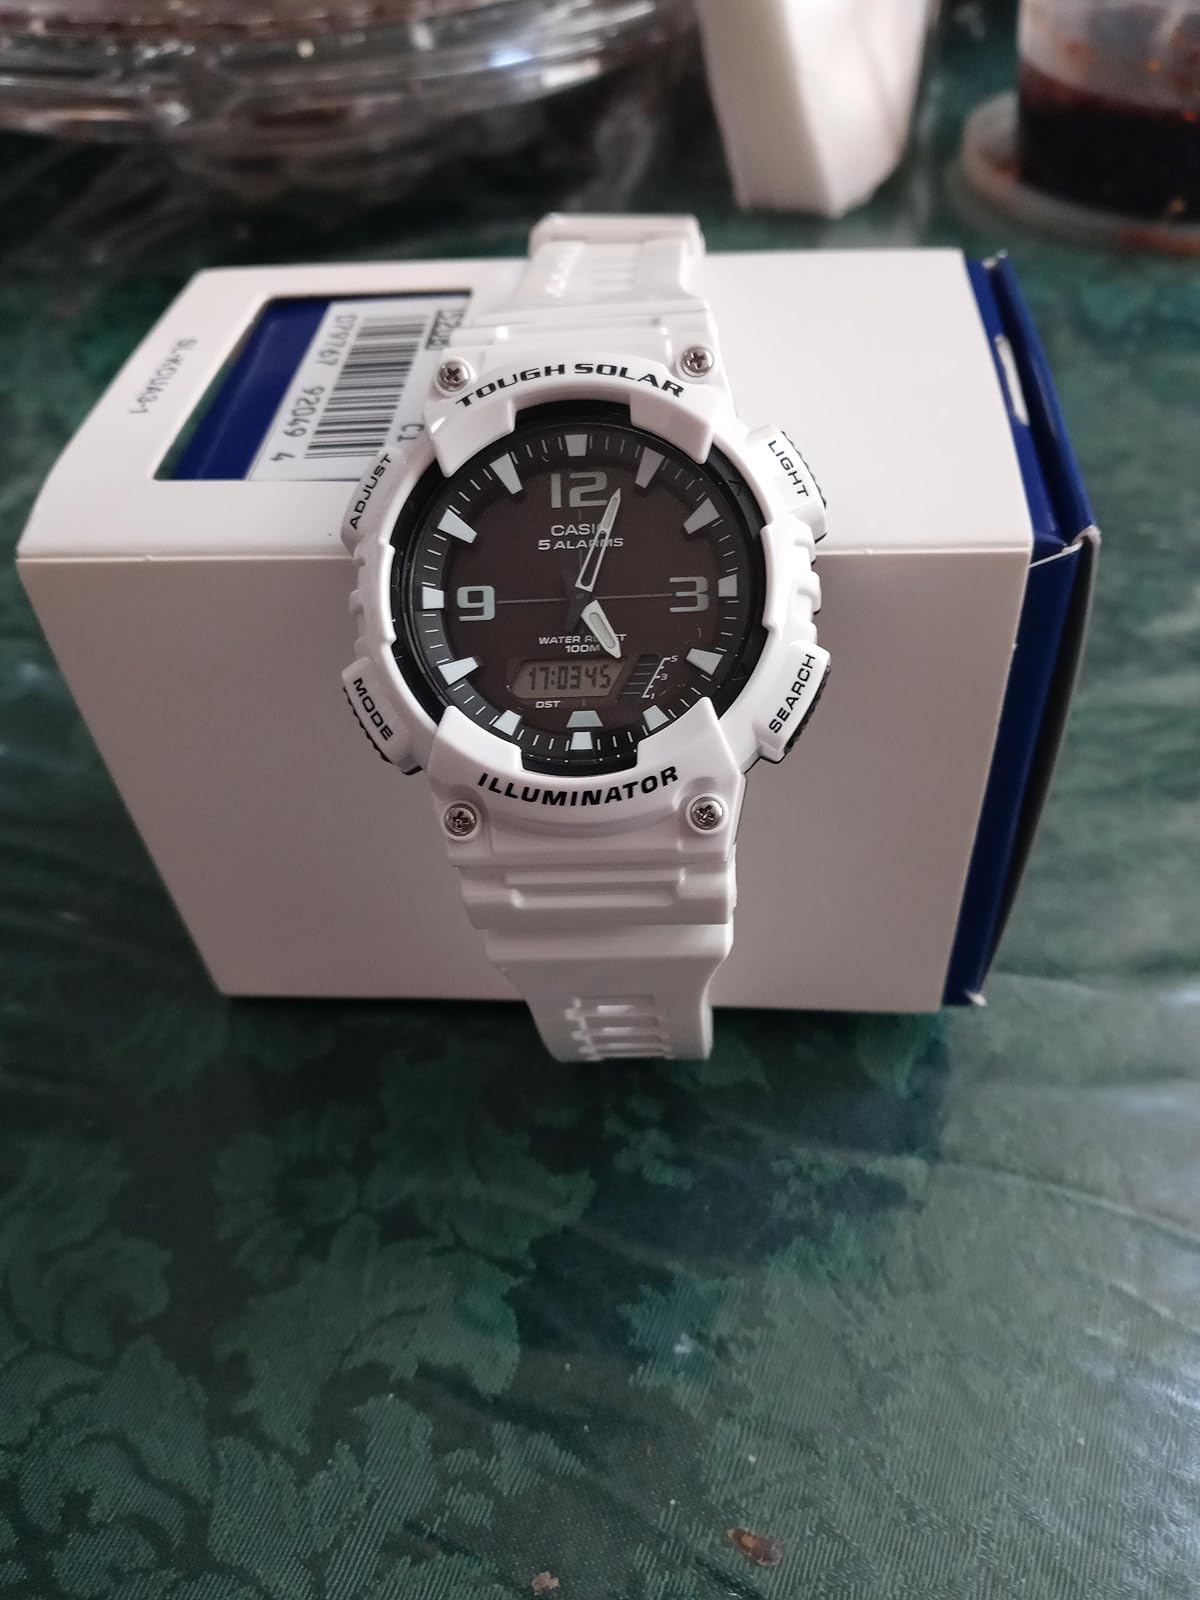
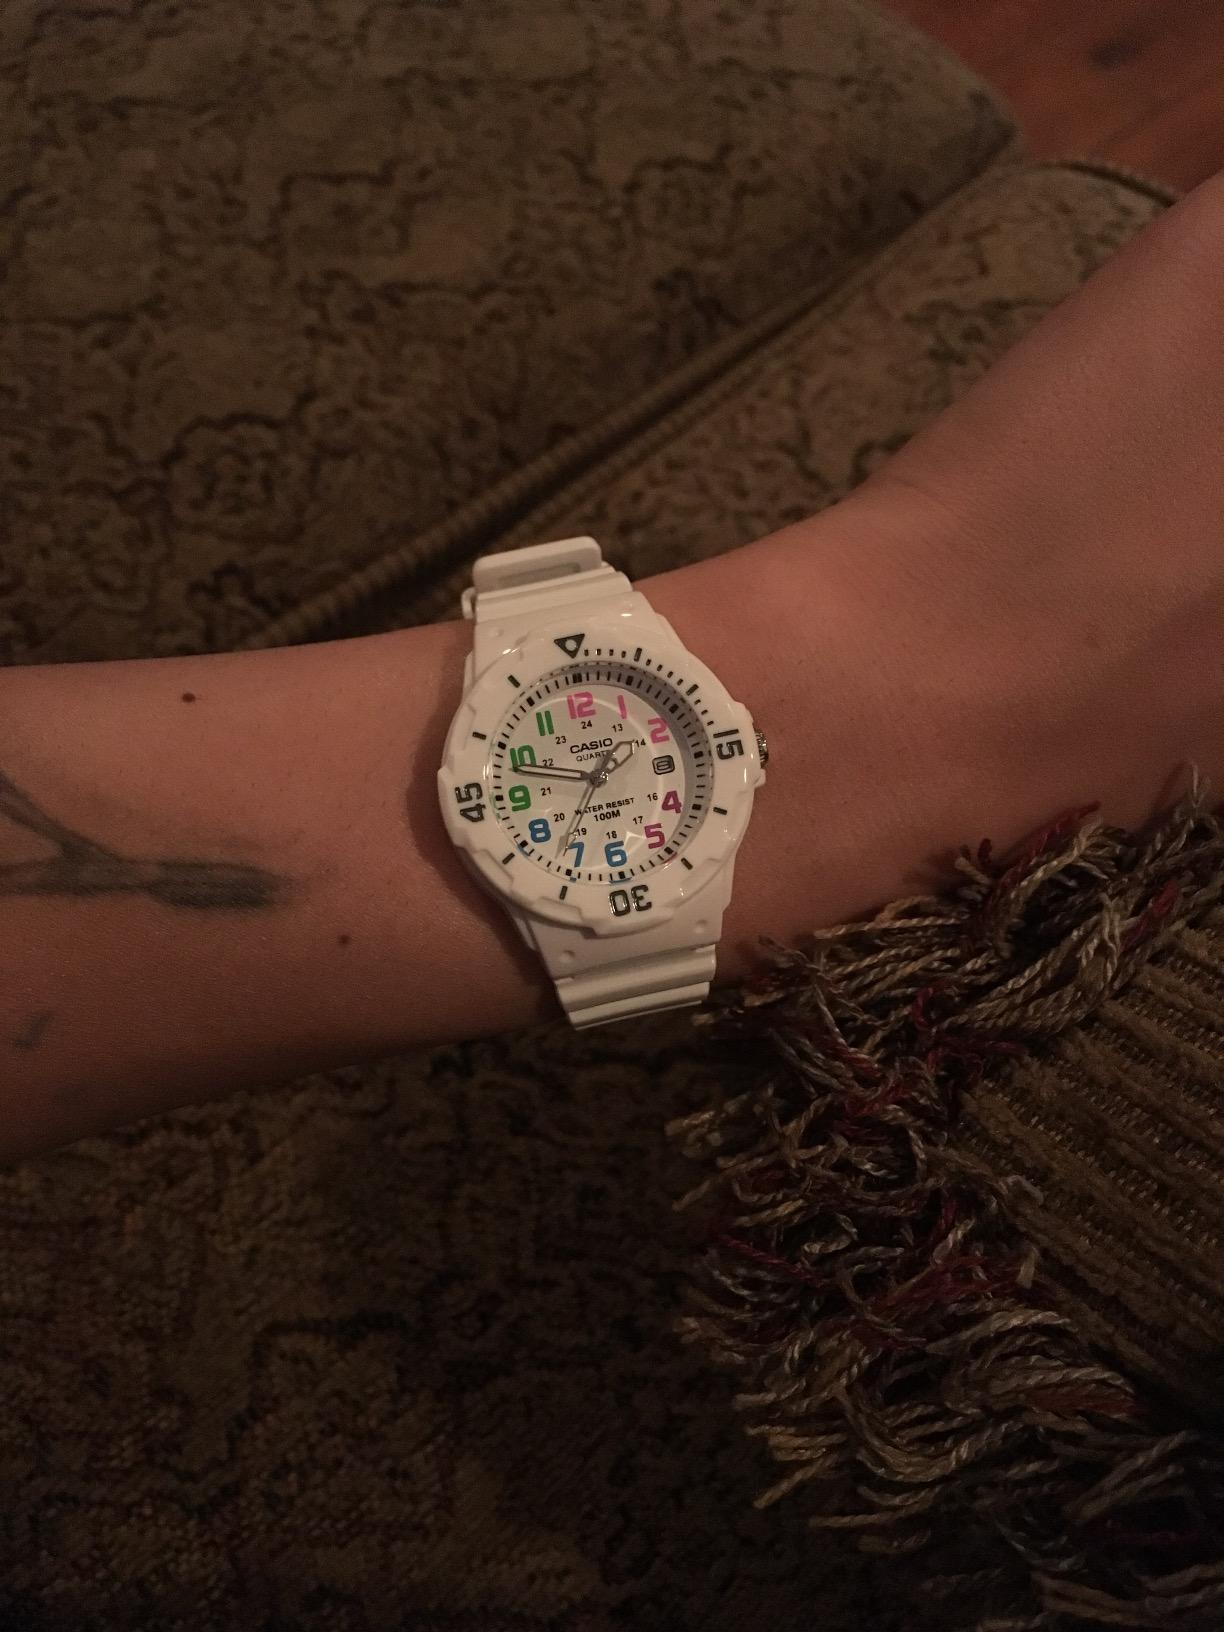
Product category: accessories_watch
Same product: no